Saad Hariri

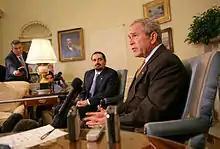
Bush meets with Saad Hariri in 2007

On 20 April 2005, the Hariri family announced that Saad Hariri would lead the Future Movement, an essentially Sunni movement that was created and led by his late father. He was the leader of the March 14 Alliance, a coalition of political groups born out of the Cedar Revolution which, through mass popular demonstrations and Western support, led to the withdrawal of Syrian troops from Lebanon in 2005 after a 29-year presence.